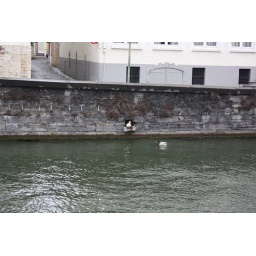
Funny duck that wouldn't get in the water